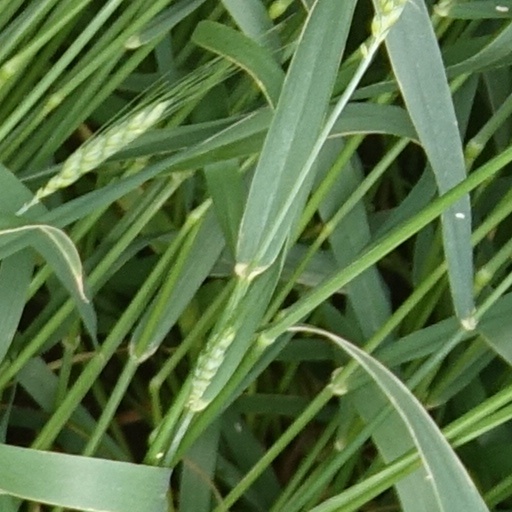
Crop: wheat